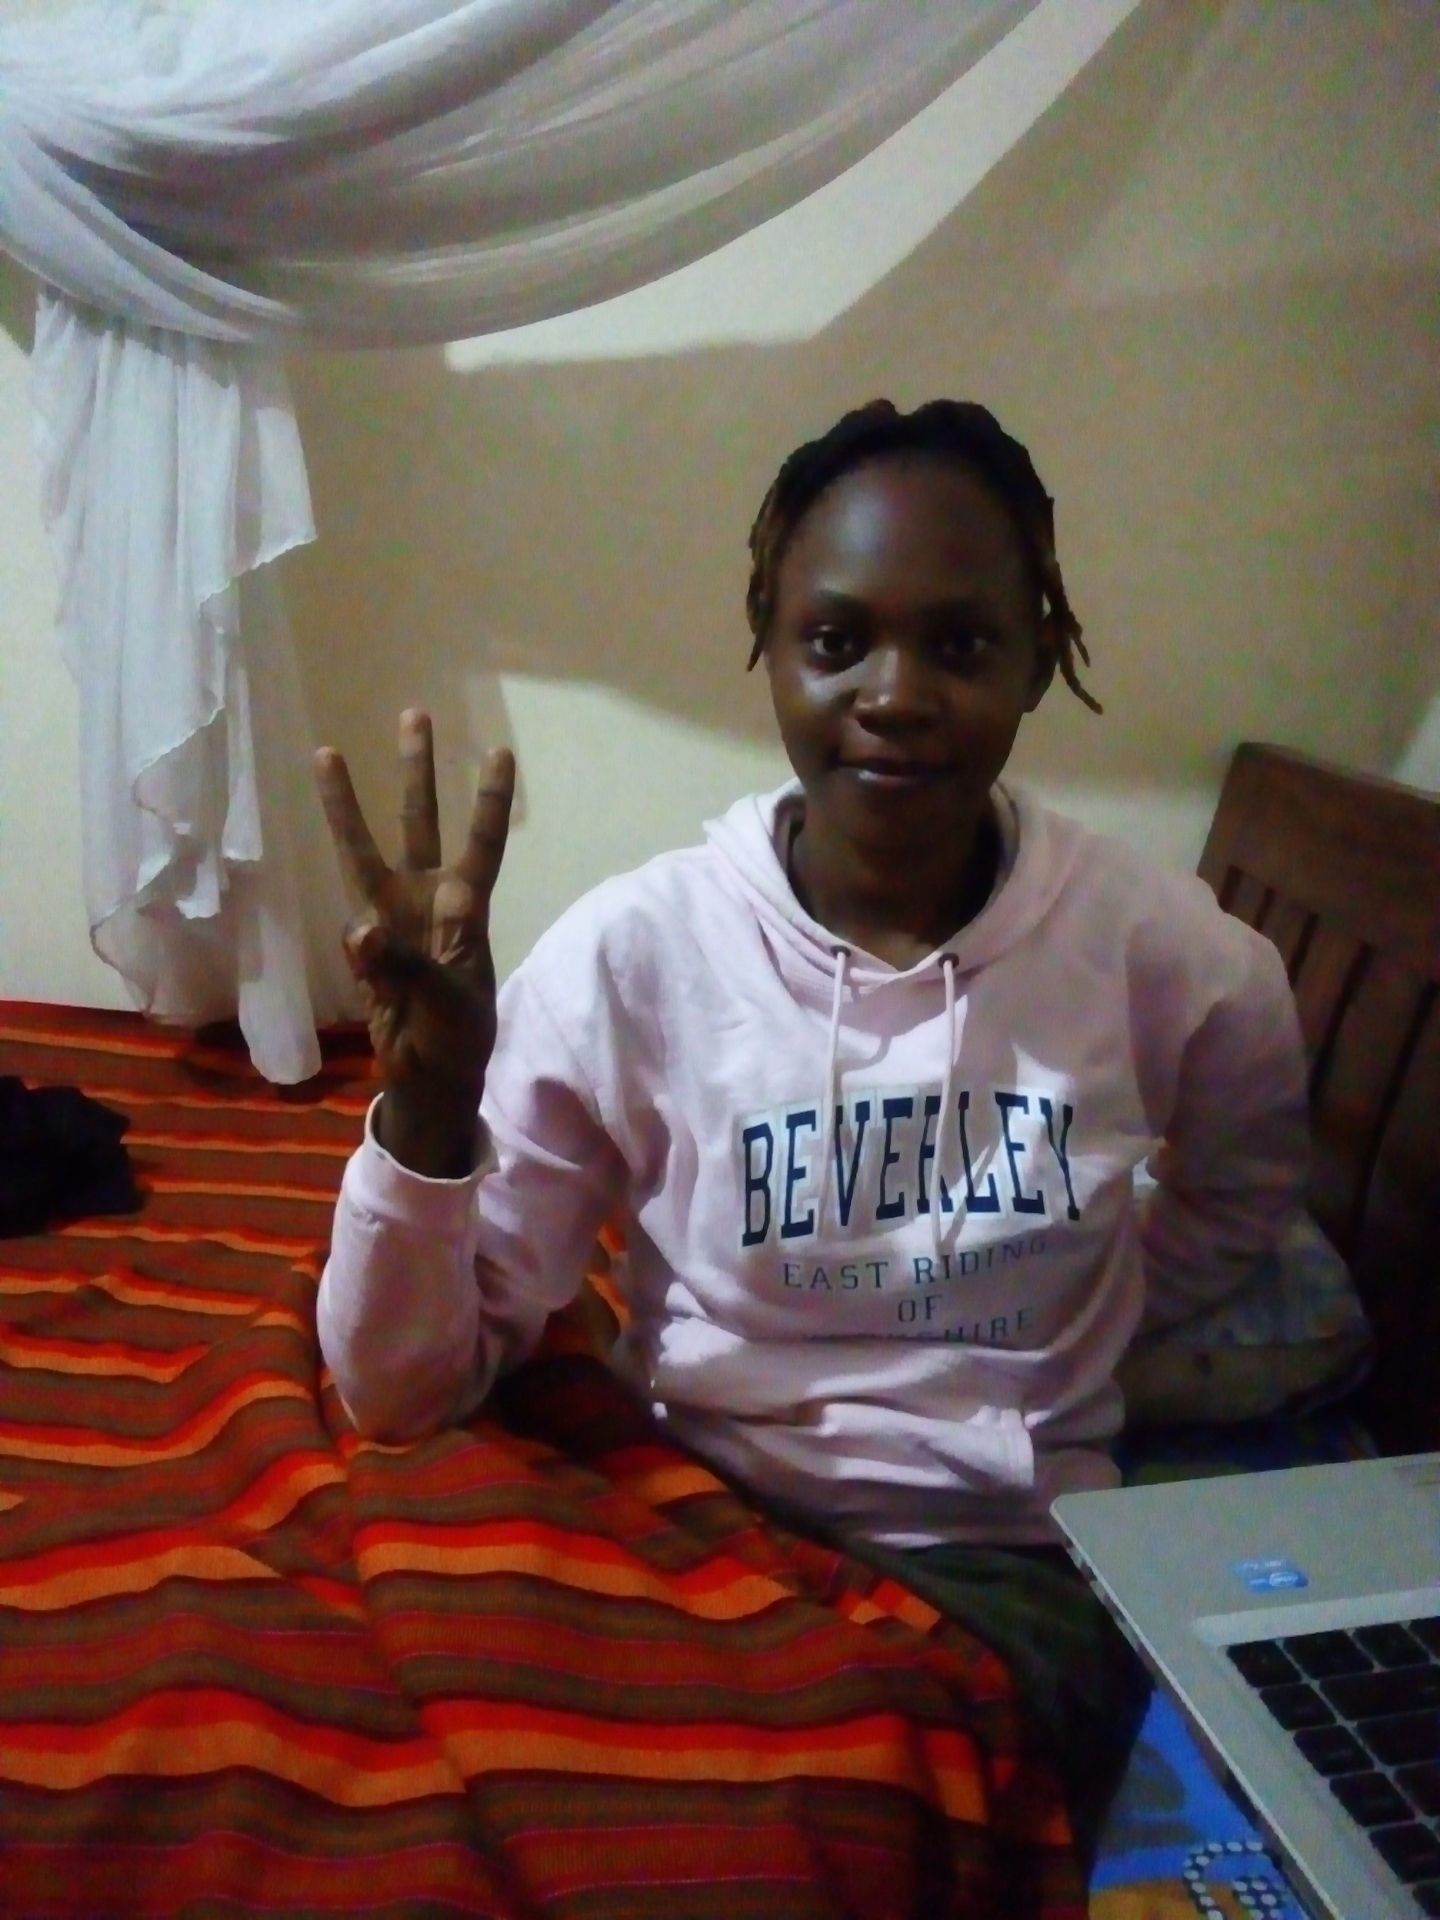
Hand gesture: three